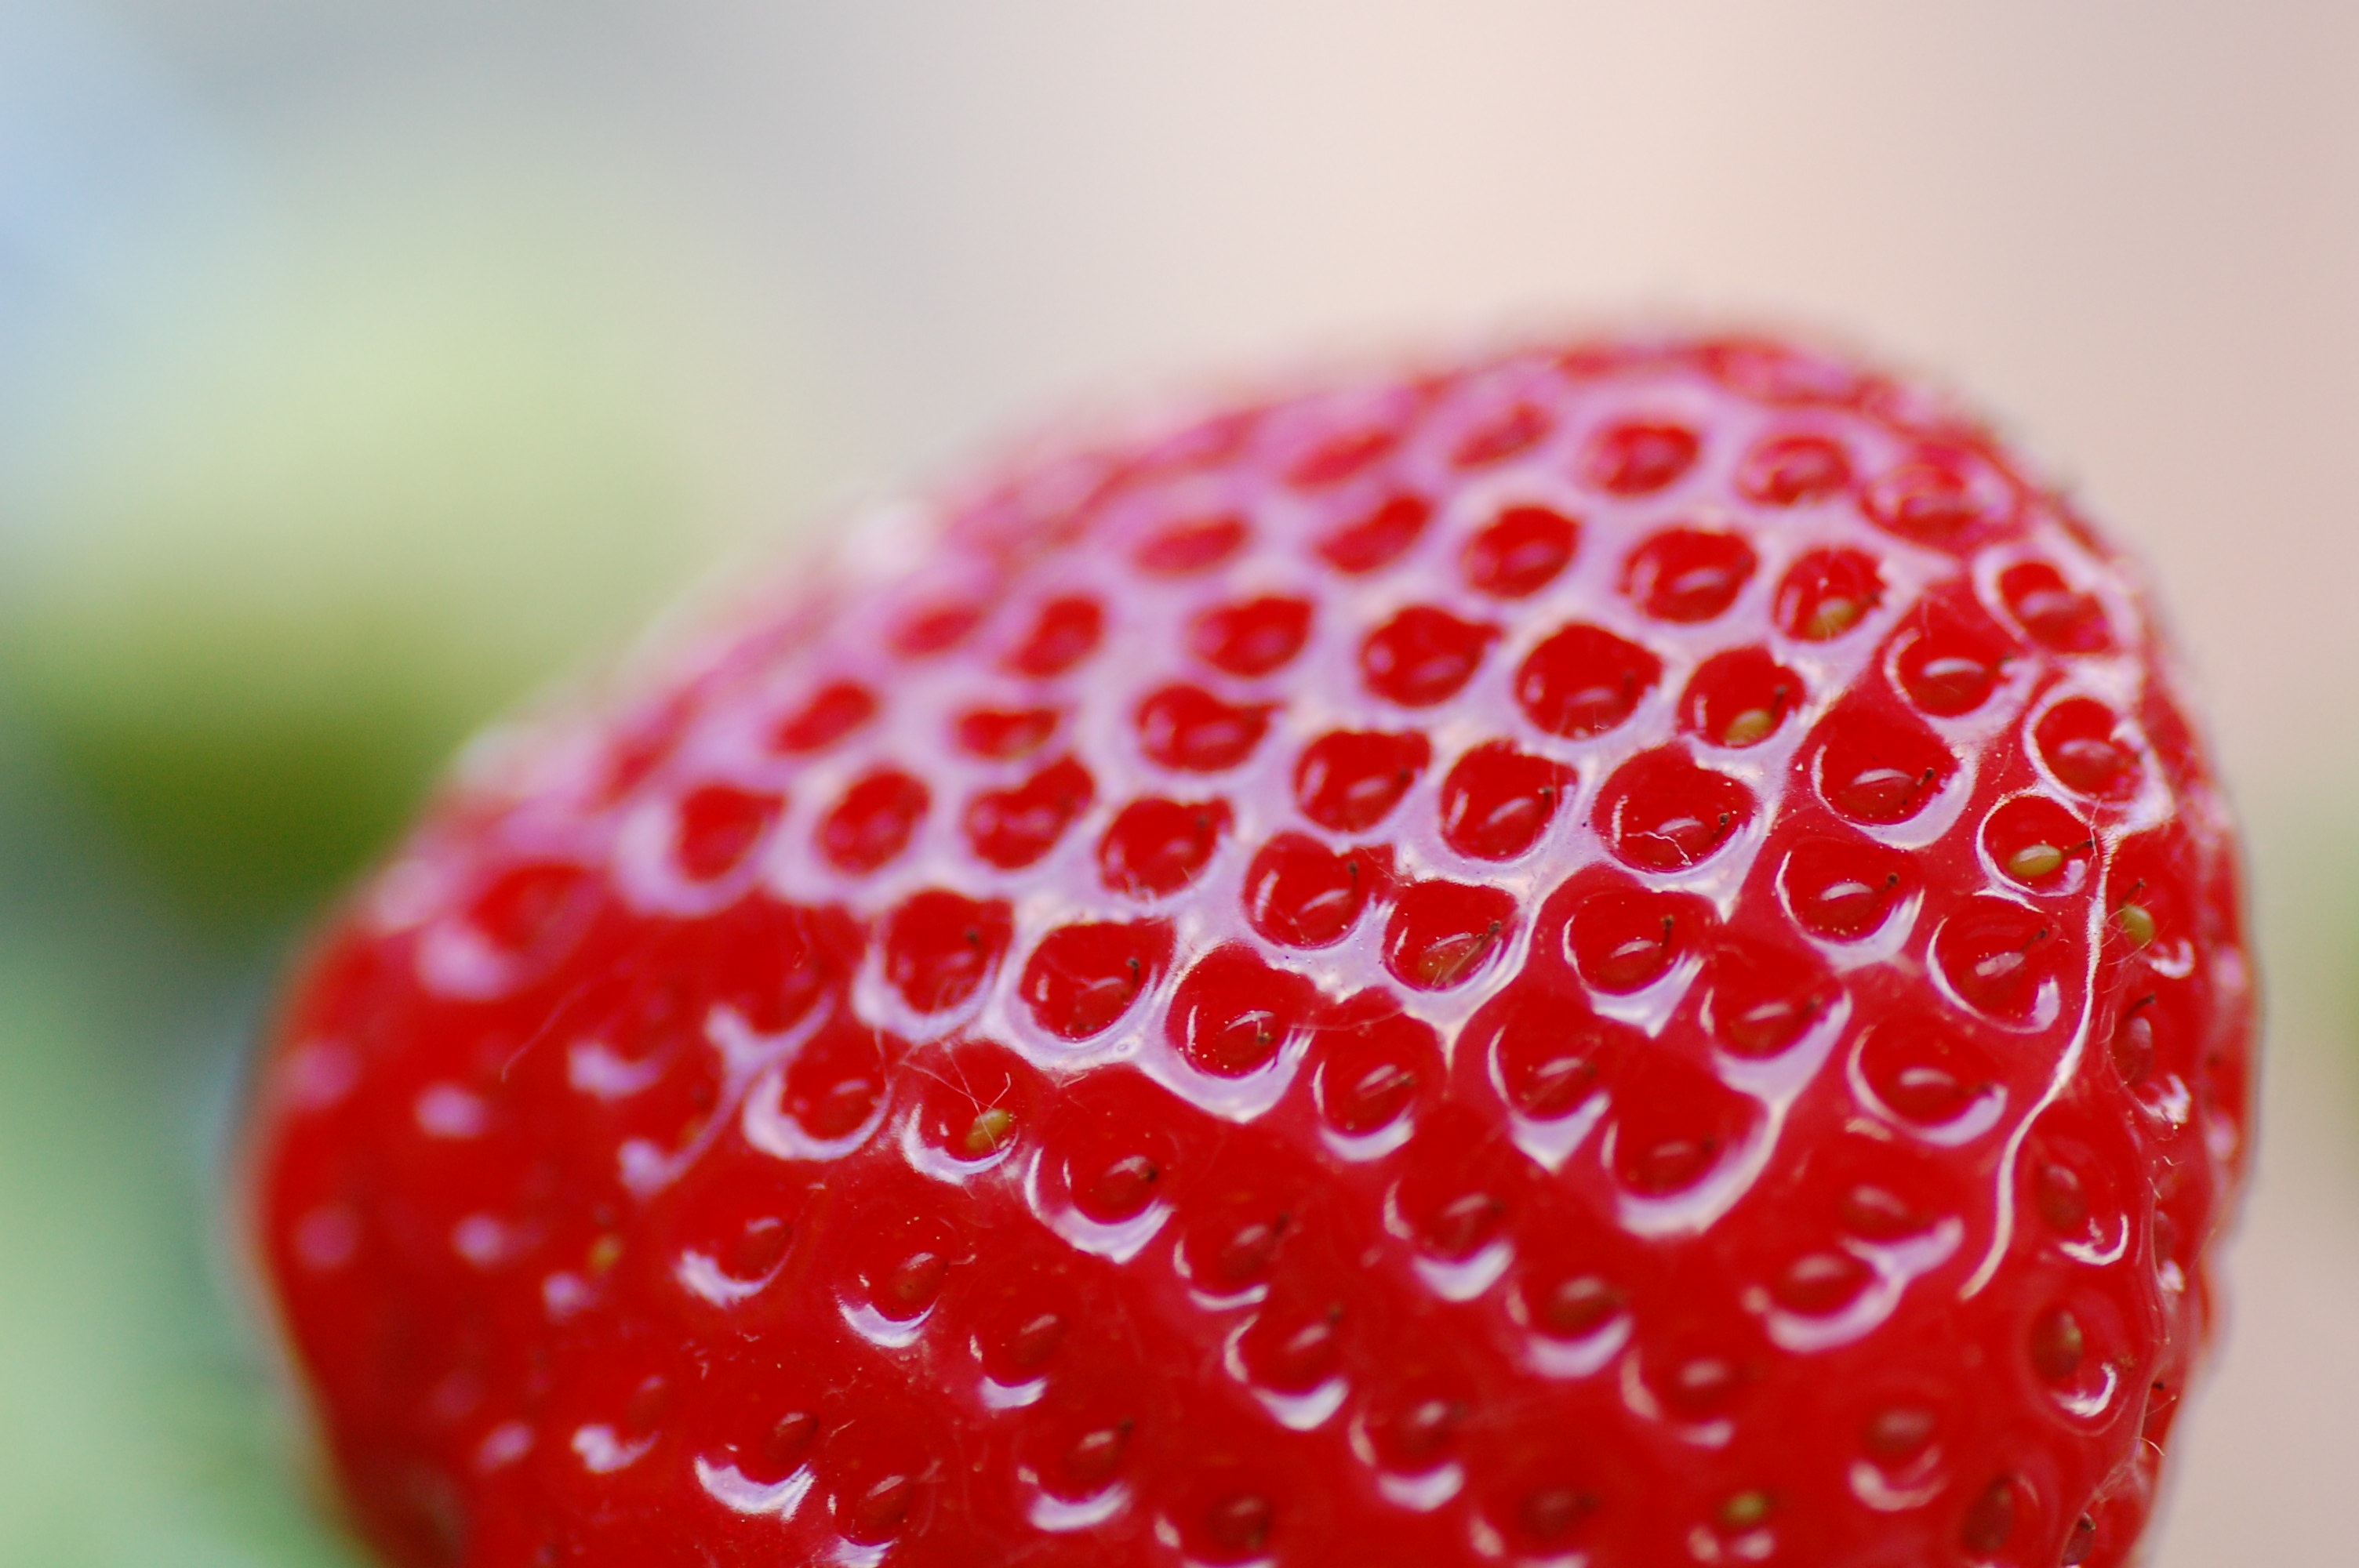
plant, raspberry, fruit, berry, sweet, flower, petal, food, red, produce, macro, close, eat, strawberry, close up, strawberries, macro photography, wood strawberry